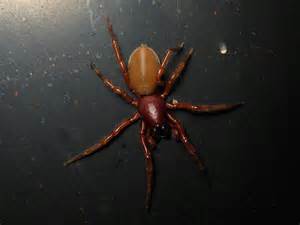
Label: ragno